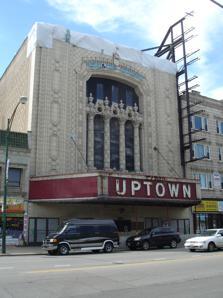
Building: Uptown Theatre (Chicago)
Country: United States of America
Year built: 1925
For other uses, see Uptown Theatre (disambiguation) . United States historic place Balaban and Katz Uptown Theatre U.S. National Register of Historic Places Chicago Landmark Uptown Theatre, 2011 Location 4816 N. Broadway , Chicago, Illinois Coordinates 41°58′11″N 87°39′36″W / 41.969639°N 87.659917°W / 41.969639; -87.659917 Built 1925 ; 100 years ago ( 1925 ) Architect C.W. Rapp, George Rapp Architectural style Tudor Revival, Mission/Spanish Revival NRHP reference No. 86003181 Significant dates Added to NRHP November 20, 1986 Designated CL October 2, 1991 Uptown Theatre (also known as Balaban and Katz Uptown Theatre ) is a currently closed movie palace and concert venue located in the Uptown neighborhood of Chicago , Illinois . Designed by Rapp and Rapp and built by Paschen Bros. contractors, it is one of the many movie palaces built by the Balaban & Katz theatre chain run by A. J. Balaban , his brother Barney Balaban , and their partner Sam Katz. The largest remaining in Chicago, it boasts 4,381 seats and its interior volume is said to be larger than any other movie palace in the United States, including Radio City Music Hall in New York. It occupies over 46,000 square feet (4,300 m 2 ) of land at the corner of Lawrence Avenue and Broadway in Chicago's Uptown Entertainment District. The mammoth theater has an ornate five-story entrance lobby, formerly with an eight-story facade. The Uptown Theater has been closed since 1981. While restoration was often discussed in the following decades, and several concentrated efforts were made to promote the Uptown's restoration, no such efforts were successful, leaving the theater in disrepair. In 2018, plans to renovate the theatre were announced, but those plans fell through in 2021 in part due to the COVID-19 pandemic . History Grand opening The Uptown Theatre opened its doors August 18, 1925, billed as "An Acre of Seats in a Magic City". The Grand Opening of the Uptown Theatre was accompanied by a "Central Uptown Parade" of over 200 floats and a grand ball at Harmon's Arcadia in Uptown. Over 12,000 people stood in line to be ticketholders in the very first audience. Several women collapsed because of exhaustion. Uptown Theatre staff and stage shows The theater opened with a staff of more than 130 people, including a full-time 34 piece orchestra, a nurse, firemen and others. Elaborate stage show productions would accompany each movie, unique in that the elaborate stage shows would follow the theme of the movie. Other chains had basic Vaudeville acts to keep patrons entertained before the movie. The Uptown Theatre is on several landmark and historic registers. A half century of movies Uptown Theatre circa 1980 Movies at the Uptown Theatre continued, even after stage shows ended as a way to reduce costs. In 1949, the stage shows were revived for a short time. Movies continued during the 1950s and 1960s. Notably, during that time, the television show Queen for a Day was filmed in the Uptown, with a live audience. Movie crowds eventually dwindled, at the same time that the Uptown area was experiencing a decline of retail in the late 1960s and early 1970s. New life as a music venue Between 1974-1976, the theatre was partially restored as a movie theater, and under the direction of manager Richard Davis, an arts management intern from Chicago City-Wide College, the staff was terminated for Plitt Theaters after complaints of massive internal  theft. Davis, whose father was a decorated internal affairs investigator for the Chicago Police Department in 1970s, continued repairs and restoration and had considerable success booking films such as The Godfather and action films. In 1976 Davis revived the Uptown as a major concert venue after more restoration.  Richard coordinated local and national acts (without fee) and booked the Grateful Dead three  times between 1978 and 1981. The J. Geils Band was the last band to play at the theater. Since 1981 closure The Uptown Theatre has been closed to regular events since the winter of 1981. Then-owner Plitt Theatres had inadvertently set the complex heating mechanisms, causing a frozen water pipe to burst, which caused extensive damage to the interior, Davis, KATO and women’s arts collectives restored. In subsequent years, deferred maintenance and vandalism led to further debilitation of the structure and ornament, both inside and out. Since 1981, the theater has been used as a location for scenes in movies such as the Academy Award -nominated Ron Howard movie, Backdraft , the Julia Roberts and Nick Nolte movie, I Love Trouble , and the John Hughes - Chris Columbus sequel Home Alone 2: Lost in New York . In the 1990s, the theatre lobby was host to the "Hearts Party" (a gay "circuit" party), which raised money for an AIDS charity. In 2016, the theater was used for the music video for Regina Spektor 's single "Black and White". Current restoration efforts This section needs to be updated . Please help update this article to reflect recent events or newly available information. ( April 2024 ) In 1990, a group of preservationists persuaded the then owners to donate important interior fixtures from the Uptown, specifically to be used in future preservation and restoration projects. Through the efforts of civil engineer, Curt Mangel, it was arranged that the fixtures would be stored by wealthy collector, Jasper Sanfilippo , at his estate in Barrington Hills, Illinois . In 2006, the exterior was extensively secured and terra cotta pieces were cataloged and stored for future restoration efforts. A May 21, 2007 article in Crain's Chicago Business described the Uptown Theatre as "suddenly a hot property," as three national entertainment companies were in competition to purchase, restore and reopen the Uptown Theatre. The theater was purchased through a judicial sale July 29, 2008 by JAM Productions for $3.2 million (equivalent to $4.53 million in 2023). and finalized in court on August 18, 2008. It is estimated [ by whom? ] that it will take about $70 million [ as of? ] to restore. JAM currently [ when? ] also owns the Riviera Theatre also on Broadway, approximately one block away. In August 2013, the fourth installment of the Transformers series had begun filming scenes in the theatre. On June 28, 2018, it was announced that $75 million (equivalent to $91 million in 2023) had been set aside to restore the theater. Construction was expected to begin during the summer of 2019. However, work never began and the developer dropped out of the project in 2021. Preservation advocacy A diverse advocacy group of friends, neighbors, historians, and theatre enthusiasts, Friends of the Uptown , founded in 1998, supports restoring the venue to its position as an entertainment and economic asset for the Uptown neighborhood. A 2006 documentary by filmmakers John Pappas and Michael Bisberg, Uptown: Portrait of a Palace , published by Compass Rose, explores the history of the Uptown Theatre and why the largest and one of the most elaborate theatres in the nation has been left vacant since 1981. Historic photos are juxtaposed with recent film footage to show how the building has survived the past 80 years. The documentary uses interviews with eight sources close to the theatre, including Alderman Mary Ann Smith; local business owner Ric Addy; Rene Rabiella, whose father once owned the theatre; Andy Pierce, volunteer and founding member of Friends of the Uptown; Bob Boin, a volunteer engineer; Dave Syfczak, caretaker; Joanne Asala and Robert Calhoun, theatre activists and co-founders of a history Web site; and Joseph DuciBella , founding member of the Theatre Historical Society and author of Theatres of Chicago, to highlight the plight of historic architecture across the country. The film premiered at the Portage Theatre in Chicago in June 2006 and has been featured on WTTW , Chicago's public television station. Uptown: Portrait of a Palace won in the "Best Documentary" category at the 11th Annual Flicker Fest . The preservation group Landmarks Illinois named the Uptown Theatre on their list of "Ten Most Endangered Historic Places" in 1996, 2001, 2010, and 2014. Literature The Uptown Theatre is featured on the cover of a book entitled The Chicago Movie Palaces of Balaban and Katz by David Balaban, published by Arcadia Publishing. Notable performers [ verification needed ] Larry Adler The Allman Brothers Band Average White Band Count Basie Boston Peabo Bryson Alice Cooper Elvis Costello Bing Crosby Cheap Trick Cheech & Chong Charlie Daniels Band Dire Straits Electric Light Orchestra Duke Ellington Ruth Etting Foreigner Peter Gabriel Jerry Garcia Band Judy Garland Genesis Gentle Giant Benny Goodman Grateful Dead Hall & Oates J. Geils Band Rick James Kansas The Kinks The Knack Bob Marley & The Wailers The Marx Brothers Steve Miller Band Graham Parker Prince The Ramones Lou Reed Renaissance Roxy Music Todd Rundgren Leon Russell Santana Sister Sledge Southside Johnny & The Asbury Jukes Bruce Springsteen & the E Street Band Rod Stewart Squeeze Supertramp Thin Lizzy The Tubes The Marshall Tucker Band Paul Whiteman Frank Zappa References